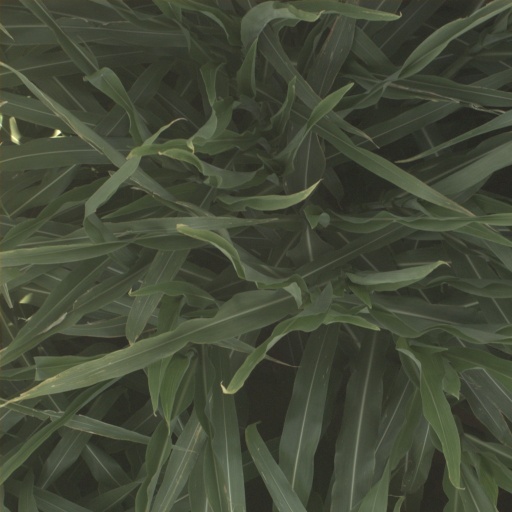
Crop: sorghum